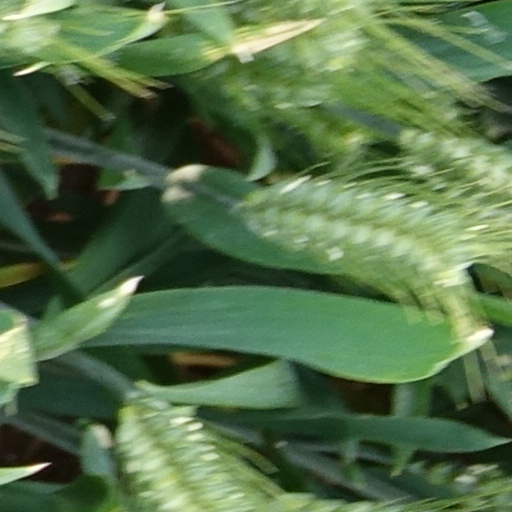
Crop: wheat